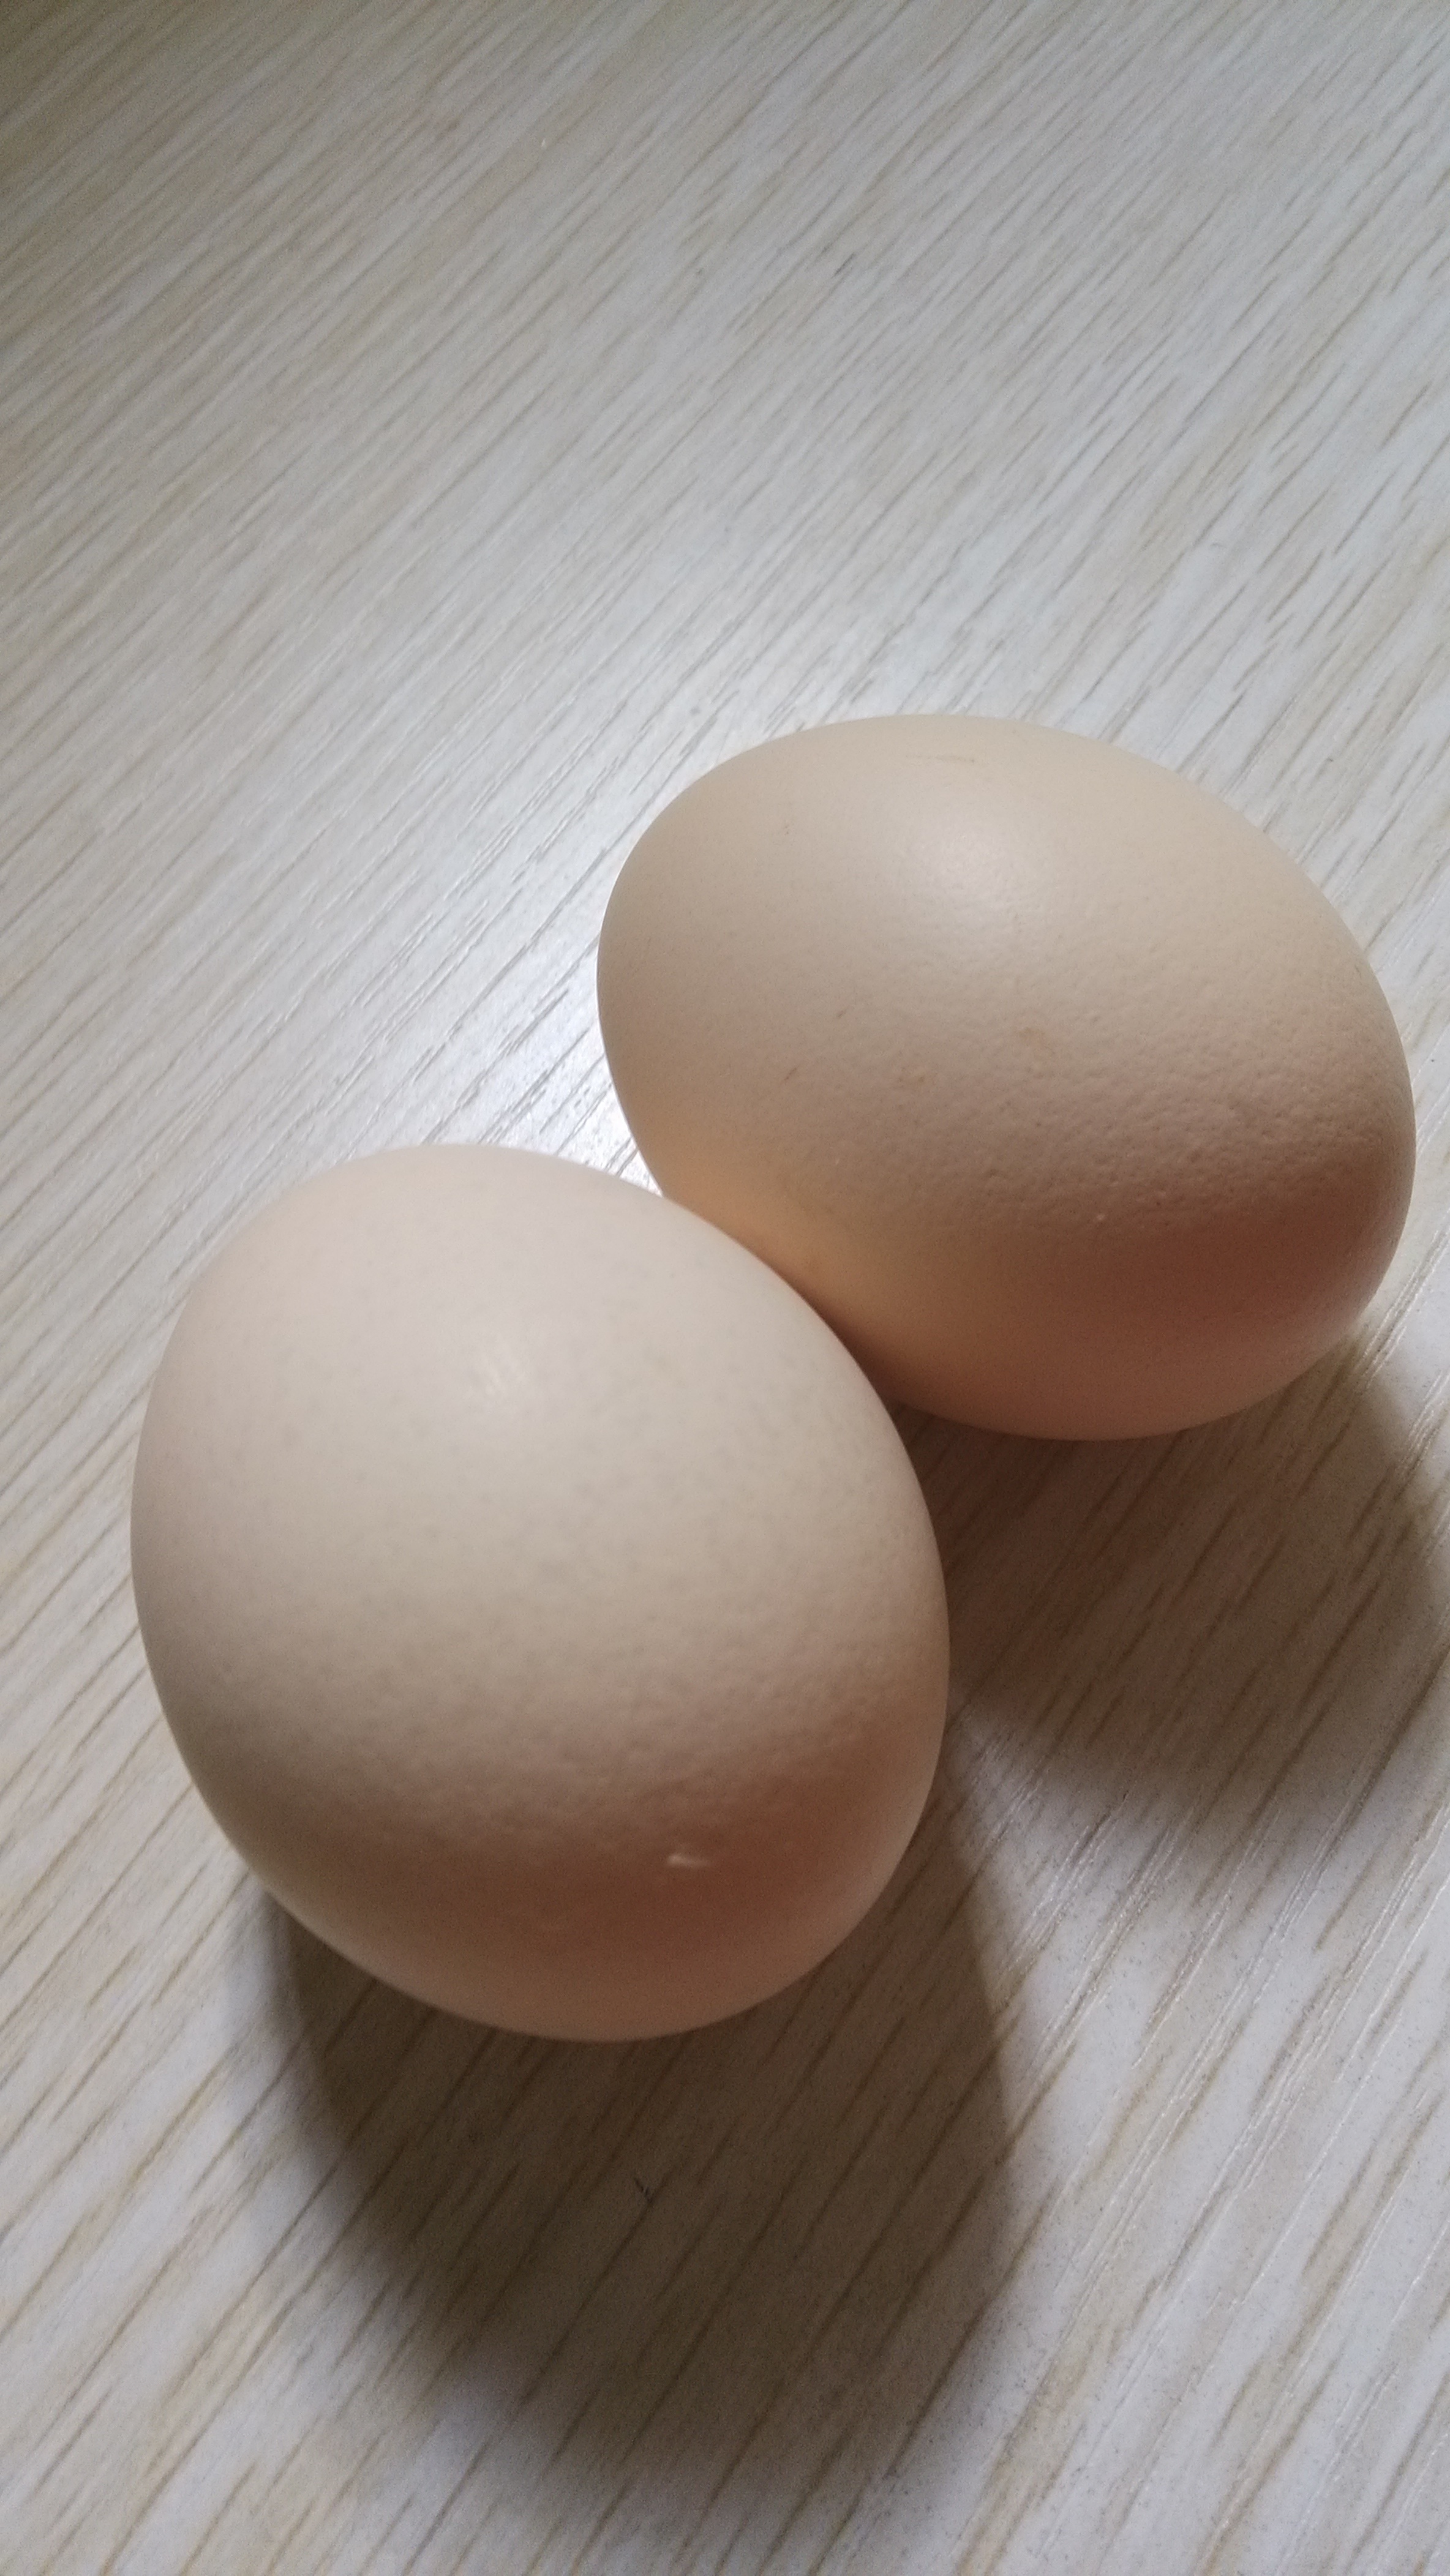
food, egg, two eggs side by side, animal source foods